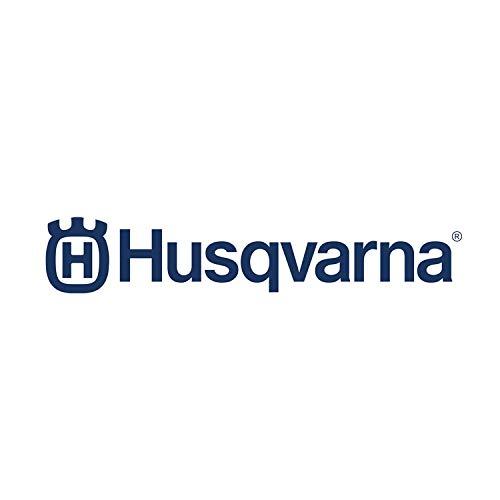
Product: Husqvarna 589746401 Leaf Toy Plastic Blower
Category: Toys & Games | Sports & Outdoor Play | Gardening Tools
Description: Looks and sounds like a real Husqvarna 125B Blower.
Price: $32.26